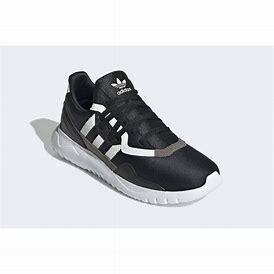
Brand: Adidas
Model: Originals Flex